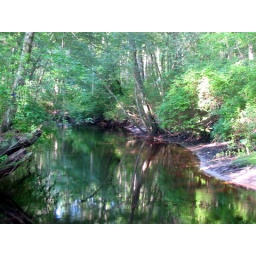
Taken at the Surf-n-Stream campground in Tom's River, NJ. You can see the blue sky reflecting in the stream.